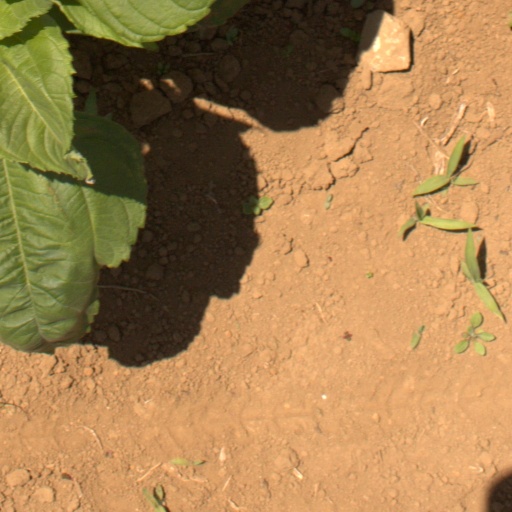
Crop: Jerusalem artichoke